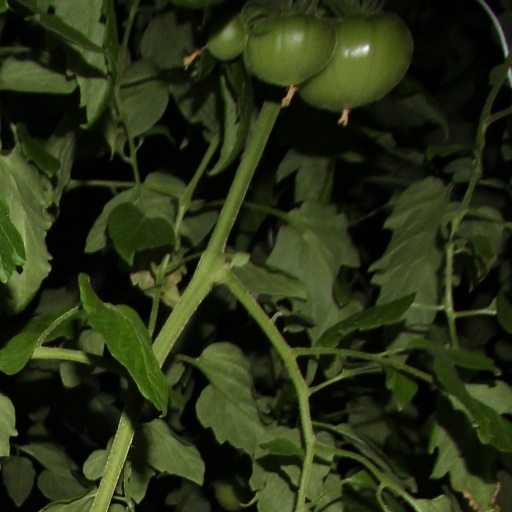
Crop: tomato